J. M. Daniel House and School

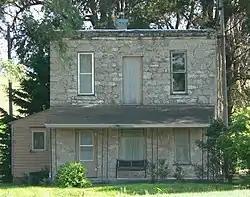

The J. M. Daniel House and the J. M. Daniel School-District No. 3 are historic sites in or near Hamlet, Nebraska which were separately listed on the National Register of Historic Places in 1985.